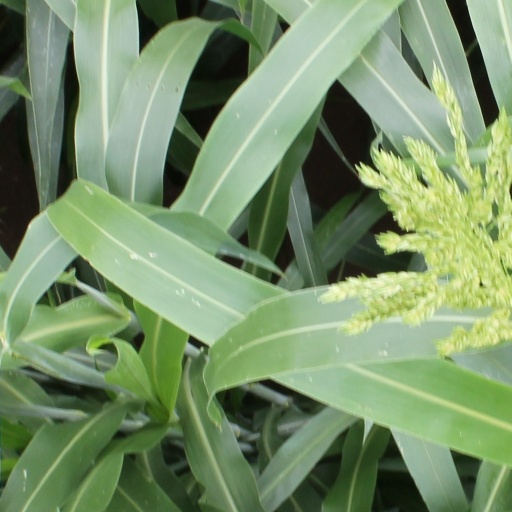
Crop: sorghum